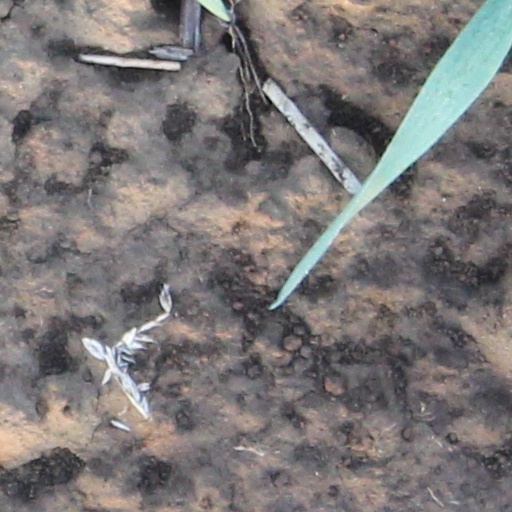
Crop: wheat